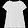
Label: Shirt